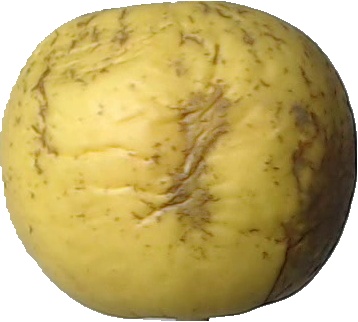
Label: apple_golden_1